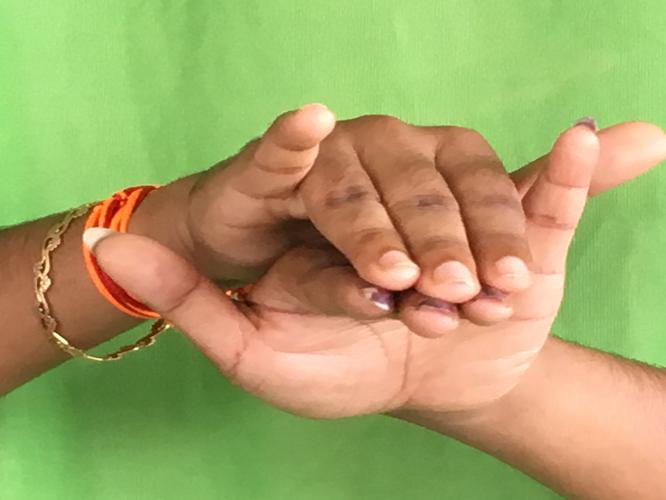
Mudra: Varaha
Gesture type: double_hand